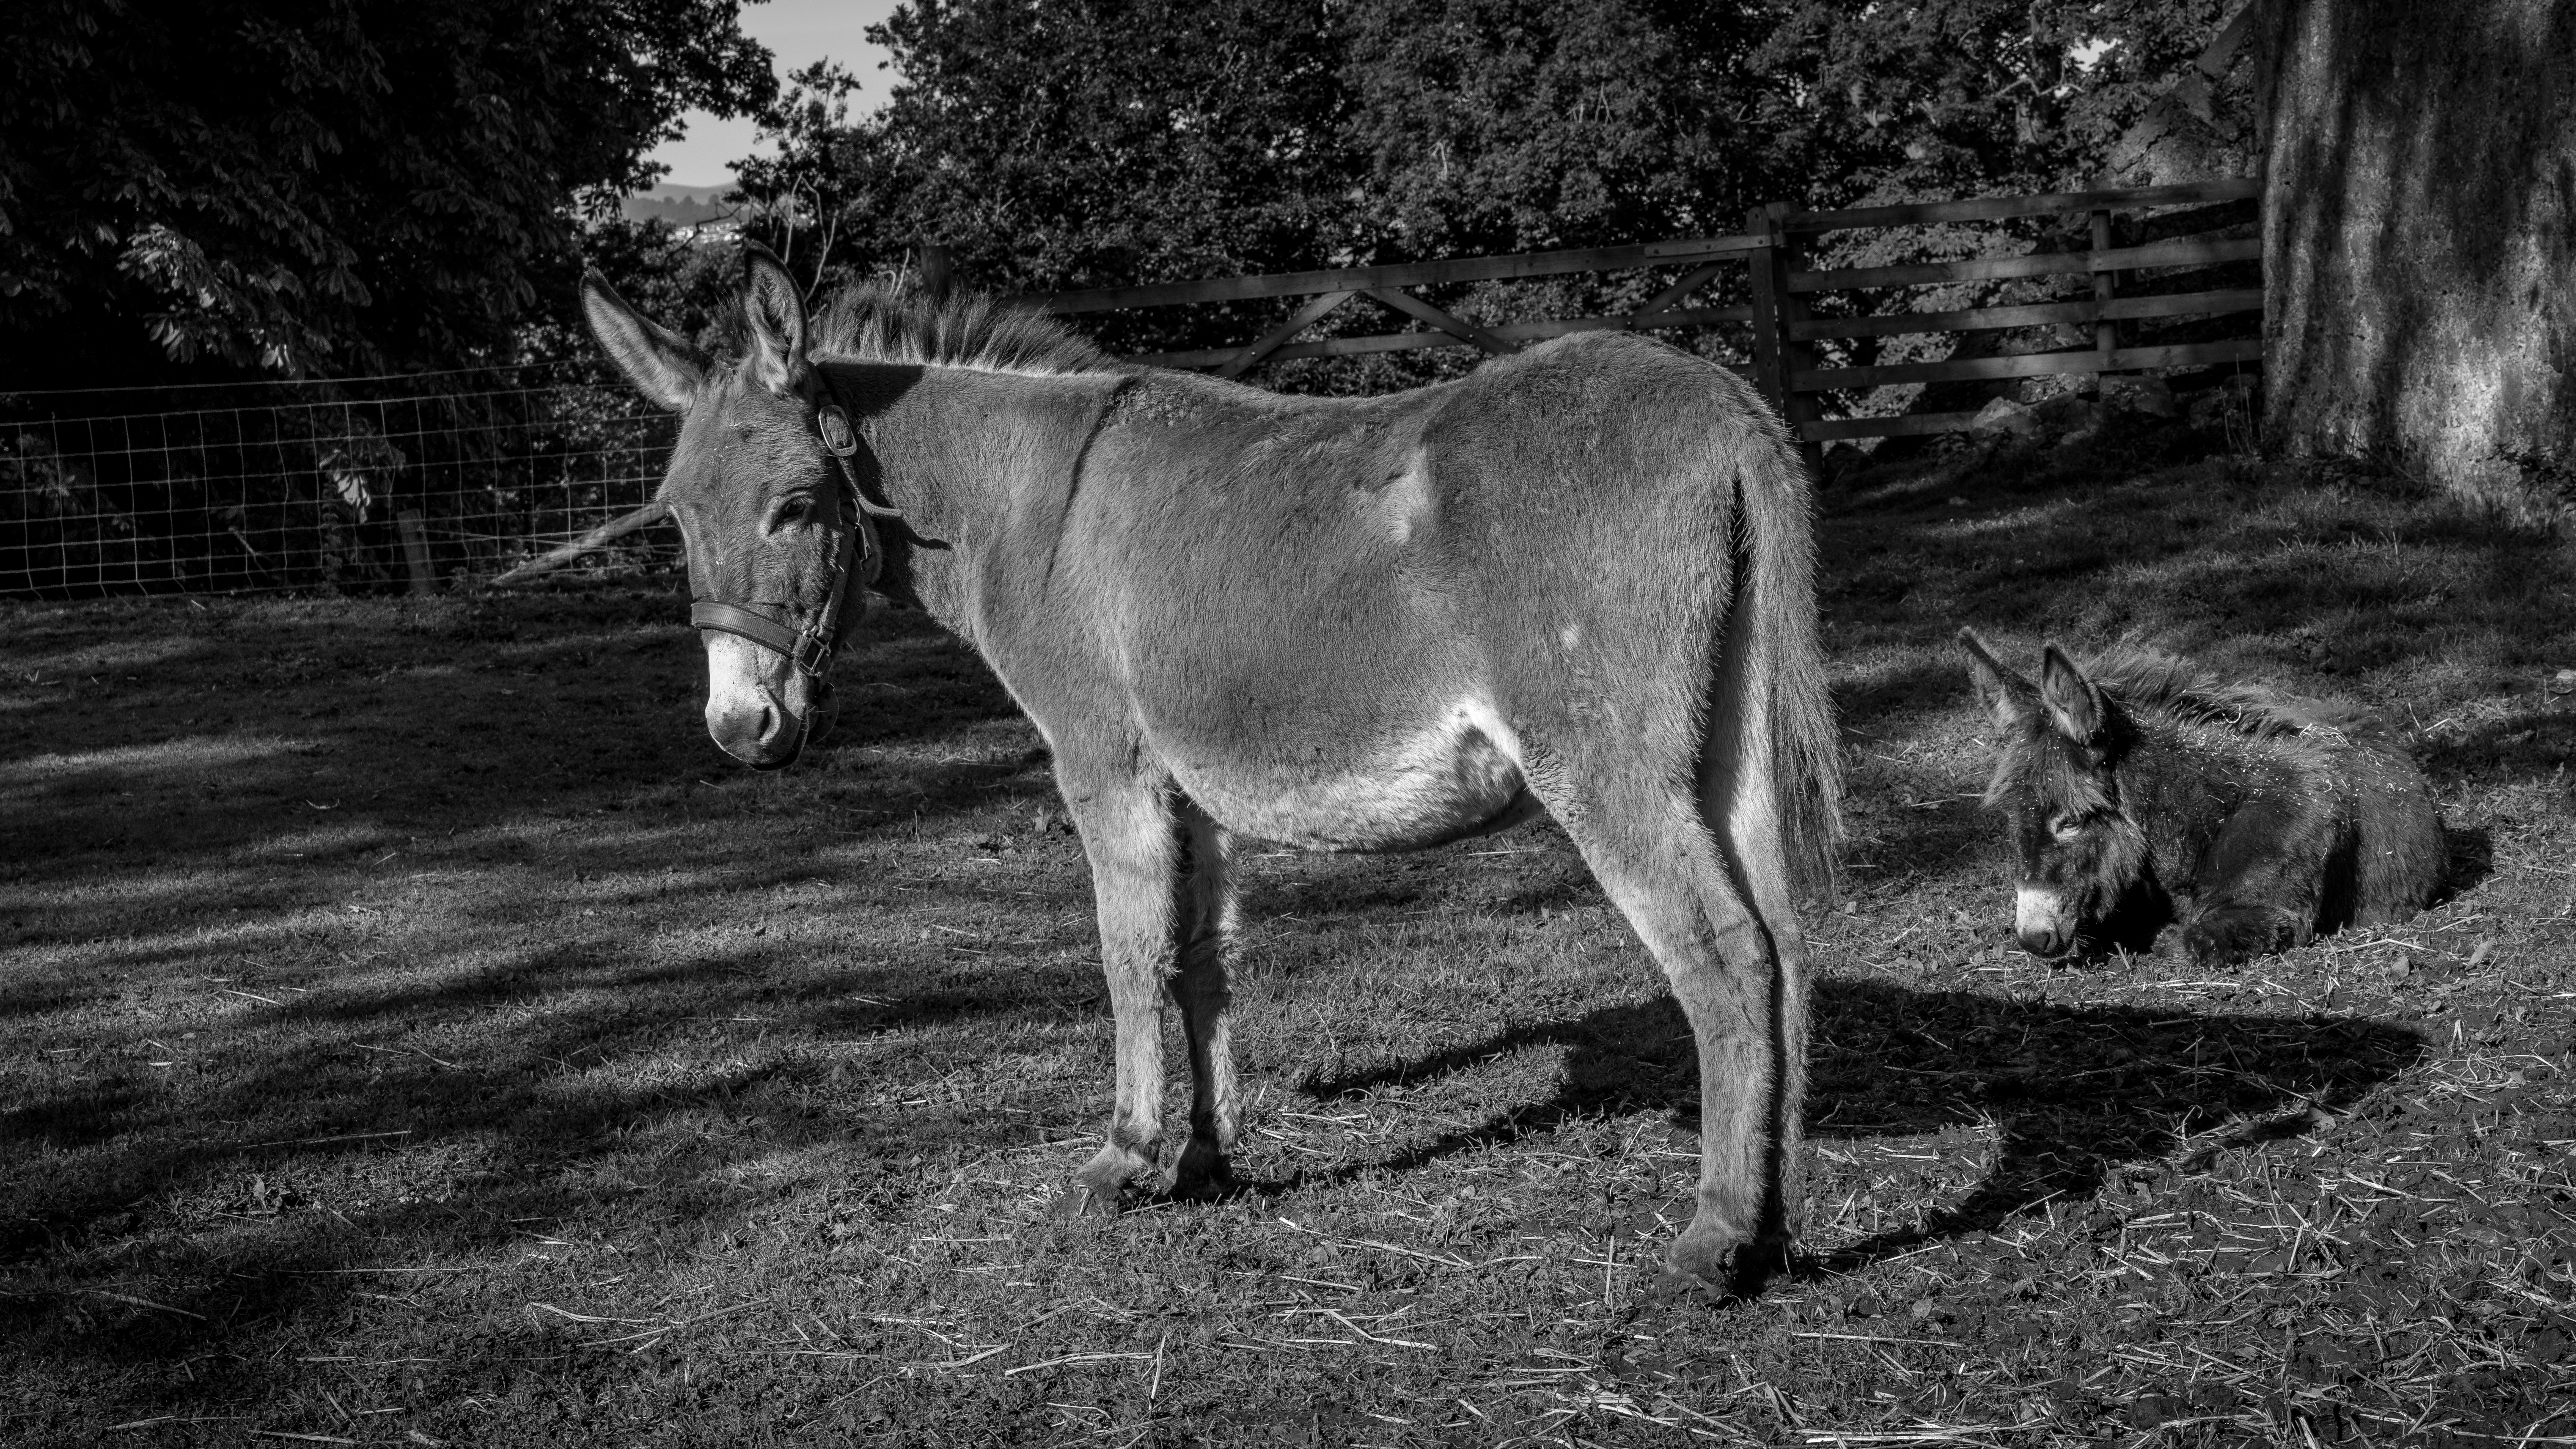
nature, walking, black and white, animal, horse, mammal, mane, monochrome, fauna, donkey, lancashire, sunny, jennybrownspoint, niceass, ass, eeeeeawwww, sliverdale, sunday, pack animal, monochrome photography, horse like mammal